António Félix da Costa

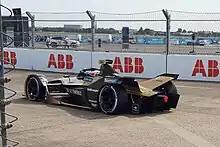
da Costa with DS Techeetah at the 2021 Berlin ePrix

In 2019 Félix da Costa left Andretti and joined 2018-19 Teams' Champion DS Techeetah to race alongside defending champion Jean-Éric Vergne. He scored his first podium finish of the season in Santiago, finishing 2nd behind Maximilian Günther. He finished 2nd behind Mitch Evans in Mexico. da Costa's first win for DS Techeetah was in Marrakesh, which was the third biggest winning margin in Formula E history (11.427 seconds).